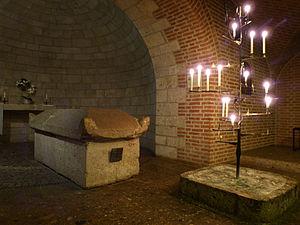
Afre d'Augsbourg, en allemand Afra est une martyre du IIIᵉ siècle qui vivait dans l'actuelle Bavière. Elle est depuis 1064 une sainte de l'Église catholique romaine commémorée le 5 août.